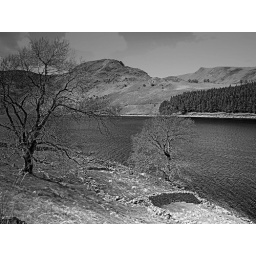
Haweswater in the Eastern Lake District. Silmulation of a black &amp;amp; white photo using a red filter.